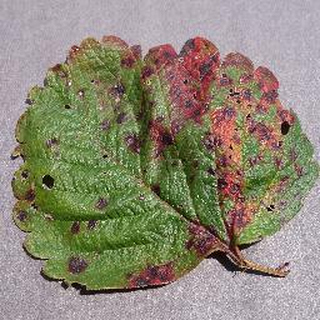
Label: strawberry_leaf_scorch